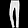
Label: Trouser